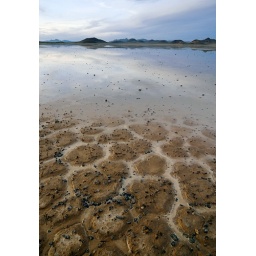
spring rains fill a seasonal lake bed in central nevada. 270_7096